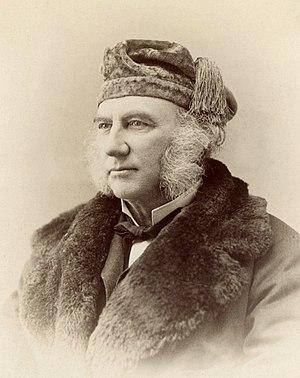
Eben Norton Horsford, né le 27 juillet 1818 dans le comté de Livingston et mort le 1ᵉʳ janvier 1893, est un chimiste américain.